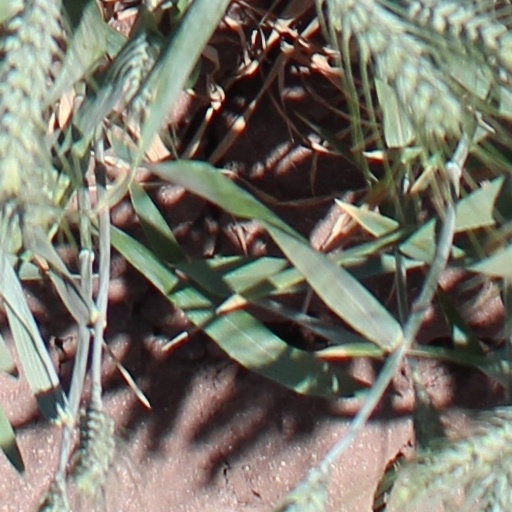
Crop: wheat